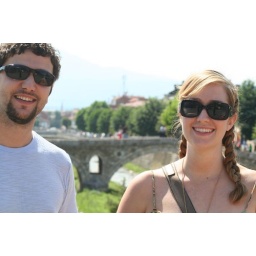
by the river and bridge